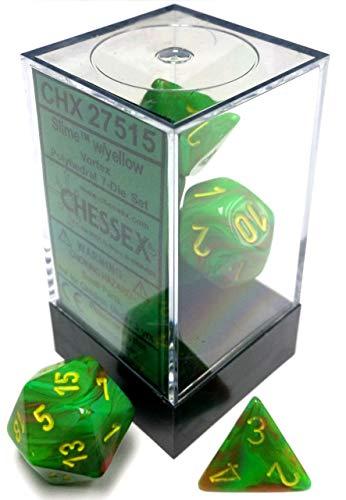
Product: Chessex CHX27515 Dice-Vortex Slime/Yellow Set
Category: Toys & Games | Games & Accessories | Game Accessories | Role Playing Dice
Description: Great Condition.
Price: $9.90
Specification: ProductDimensions:1.5x1.5x8inches|ItemWeight:1.44ounces|ShippingWeight:1.44ounces(Viewshippingratesandpolicies)|ASIN:B0774B9S9D|Itemmodelnumber:CHX27515|Manufacturerrecommendedage:12yearsandup